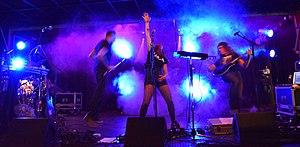
Skilda à Langonnet le 12 août 2019
Skilda est un groupe pop electro-rock celtique français. Il mêle chants celtiques et musique électronique. Il est qualifié par la presse britannique « d’un des plus grands groupes de la scène celtique actuelle ». Skilda joue régulièrement en Angleterre, Écosse, Pays de Galles ou Irlande.